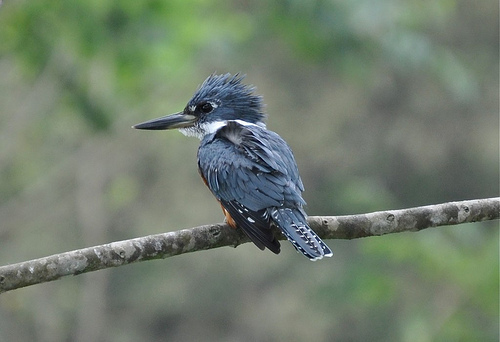
the bird has a long bill that is black as well as a black eyering.
the small black bird has white throat and the crown and nap is spiky.
this is a black bird with a white throat and a large beak.
this bird has a big head relative to its body with the majority of it in black shade.
this small bird has an elongated bill and fluffed feathering along it's crown.
this bird has feathers that are blue with a long black bill
this bird has wings that are black and has a long bill
this bird has wings that are black and has a long billthe beak of this bird is very long and pointed, and the plumage is grey with white around the nape.
this bird has a pointed black bill, with a black and blue back.
Species: Ringed Kingfisher